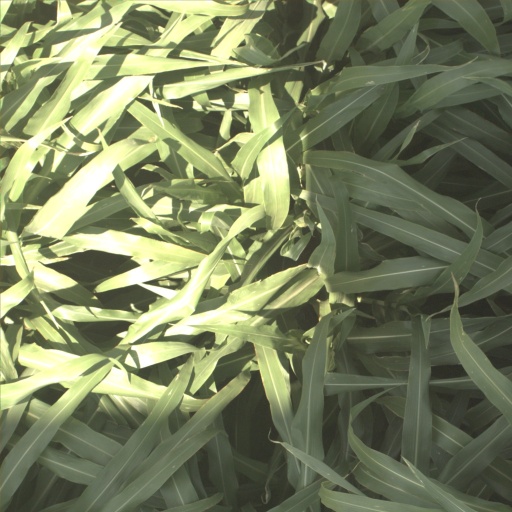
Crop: sorghum